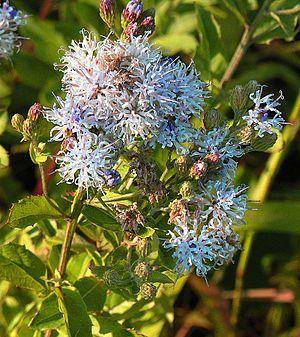
Vernonia galamensis est une espèce de plantes à graines oléagineuses de la famille des Asteraceae. C'est une espèce africaine.